Smithereens (Black Mirror)

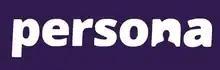
The grieving Hayley aims to access her daughter's social media account on the fictional website Persona.

The former idea developed into a story where the protagonist was trying to get into the social media account of somebody who died by suicide, but Brooker thought it would be "extremely superficial and cheap, and also weirdly slightly intrusive" to give a "glib reason" for a character's suicide. In the final episode, the secondary character Hayley has this storyline, but the contents of her daughter's Persona account are not shown. Brooker said, "Really, she's probably just going to open another box of questions by going in there".